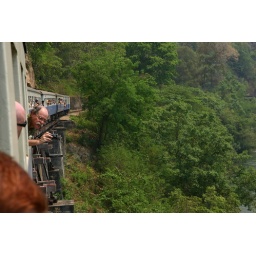
train and bridge over the river kwai